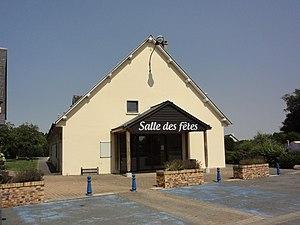
Ypreville-Biville (Seine-Mar.) salle des fêtes
Ypreville-Biville est une commune française située dans le département de la Seine-Maritime, en région Normandie.